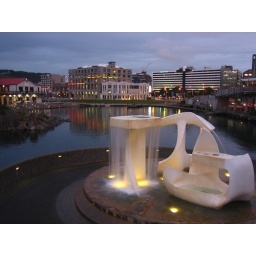
Looking out over the boat club and TradeMe building next to Jervois Quay.